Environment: real
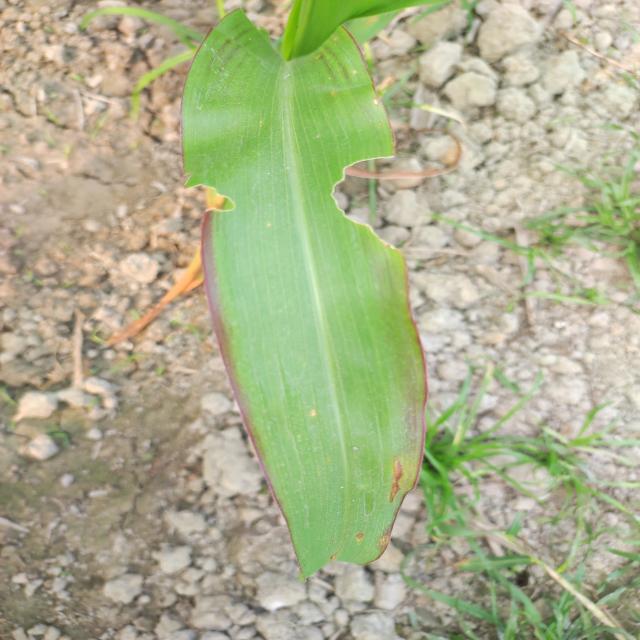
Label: fall_armyworm